Bird visual acuity rendering: 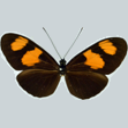
Butterfly visual acuity rendering: 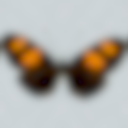
Species: melpomene
Subspecies: xenoclea
Sex: female
View: dorsal
Hybrid status: subspecies synonym
Locality: San Remon PER
Coordinates: -11.133, -75.35